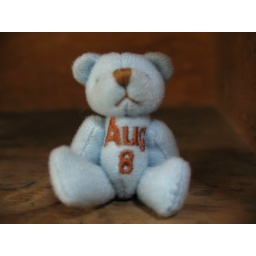
A bear in the desk